Richard Jolly

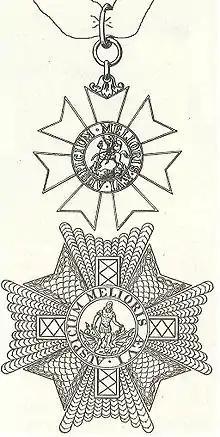
Star and badge of a KCMG

In 1963, Jolly married primatologist Alison Bishop. They had four children together, including platwright and screenwriter Arthur M. Jolly.